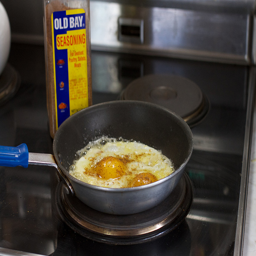
Eggs are prepared in a skillet sunny side up with seafood seasoning.
Two eggs in a pan with Old Bay Seasoning bottle on stovetop.
A frying pan on a stove top with eggs in it.
A frying pan with eggs on the stove.
A frying pan with eggs cooking in it.